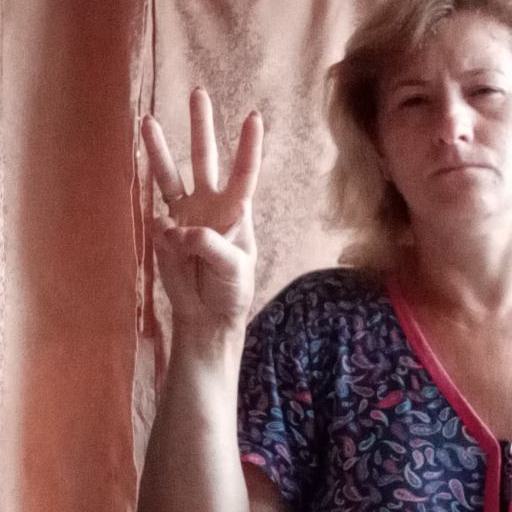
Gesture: three